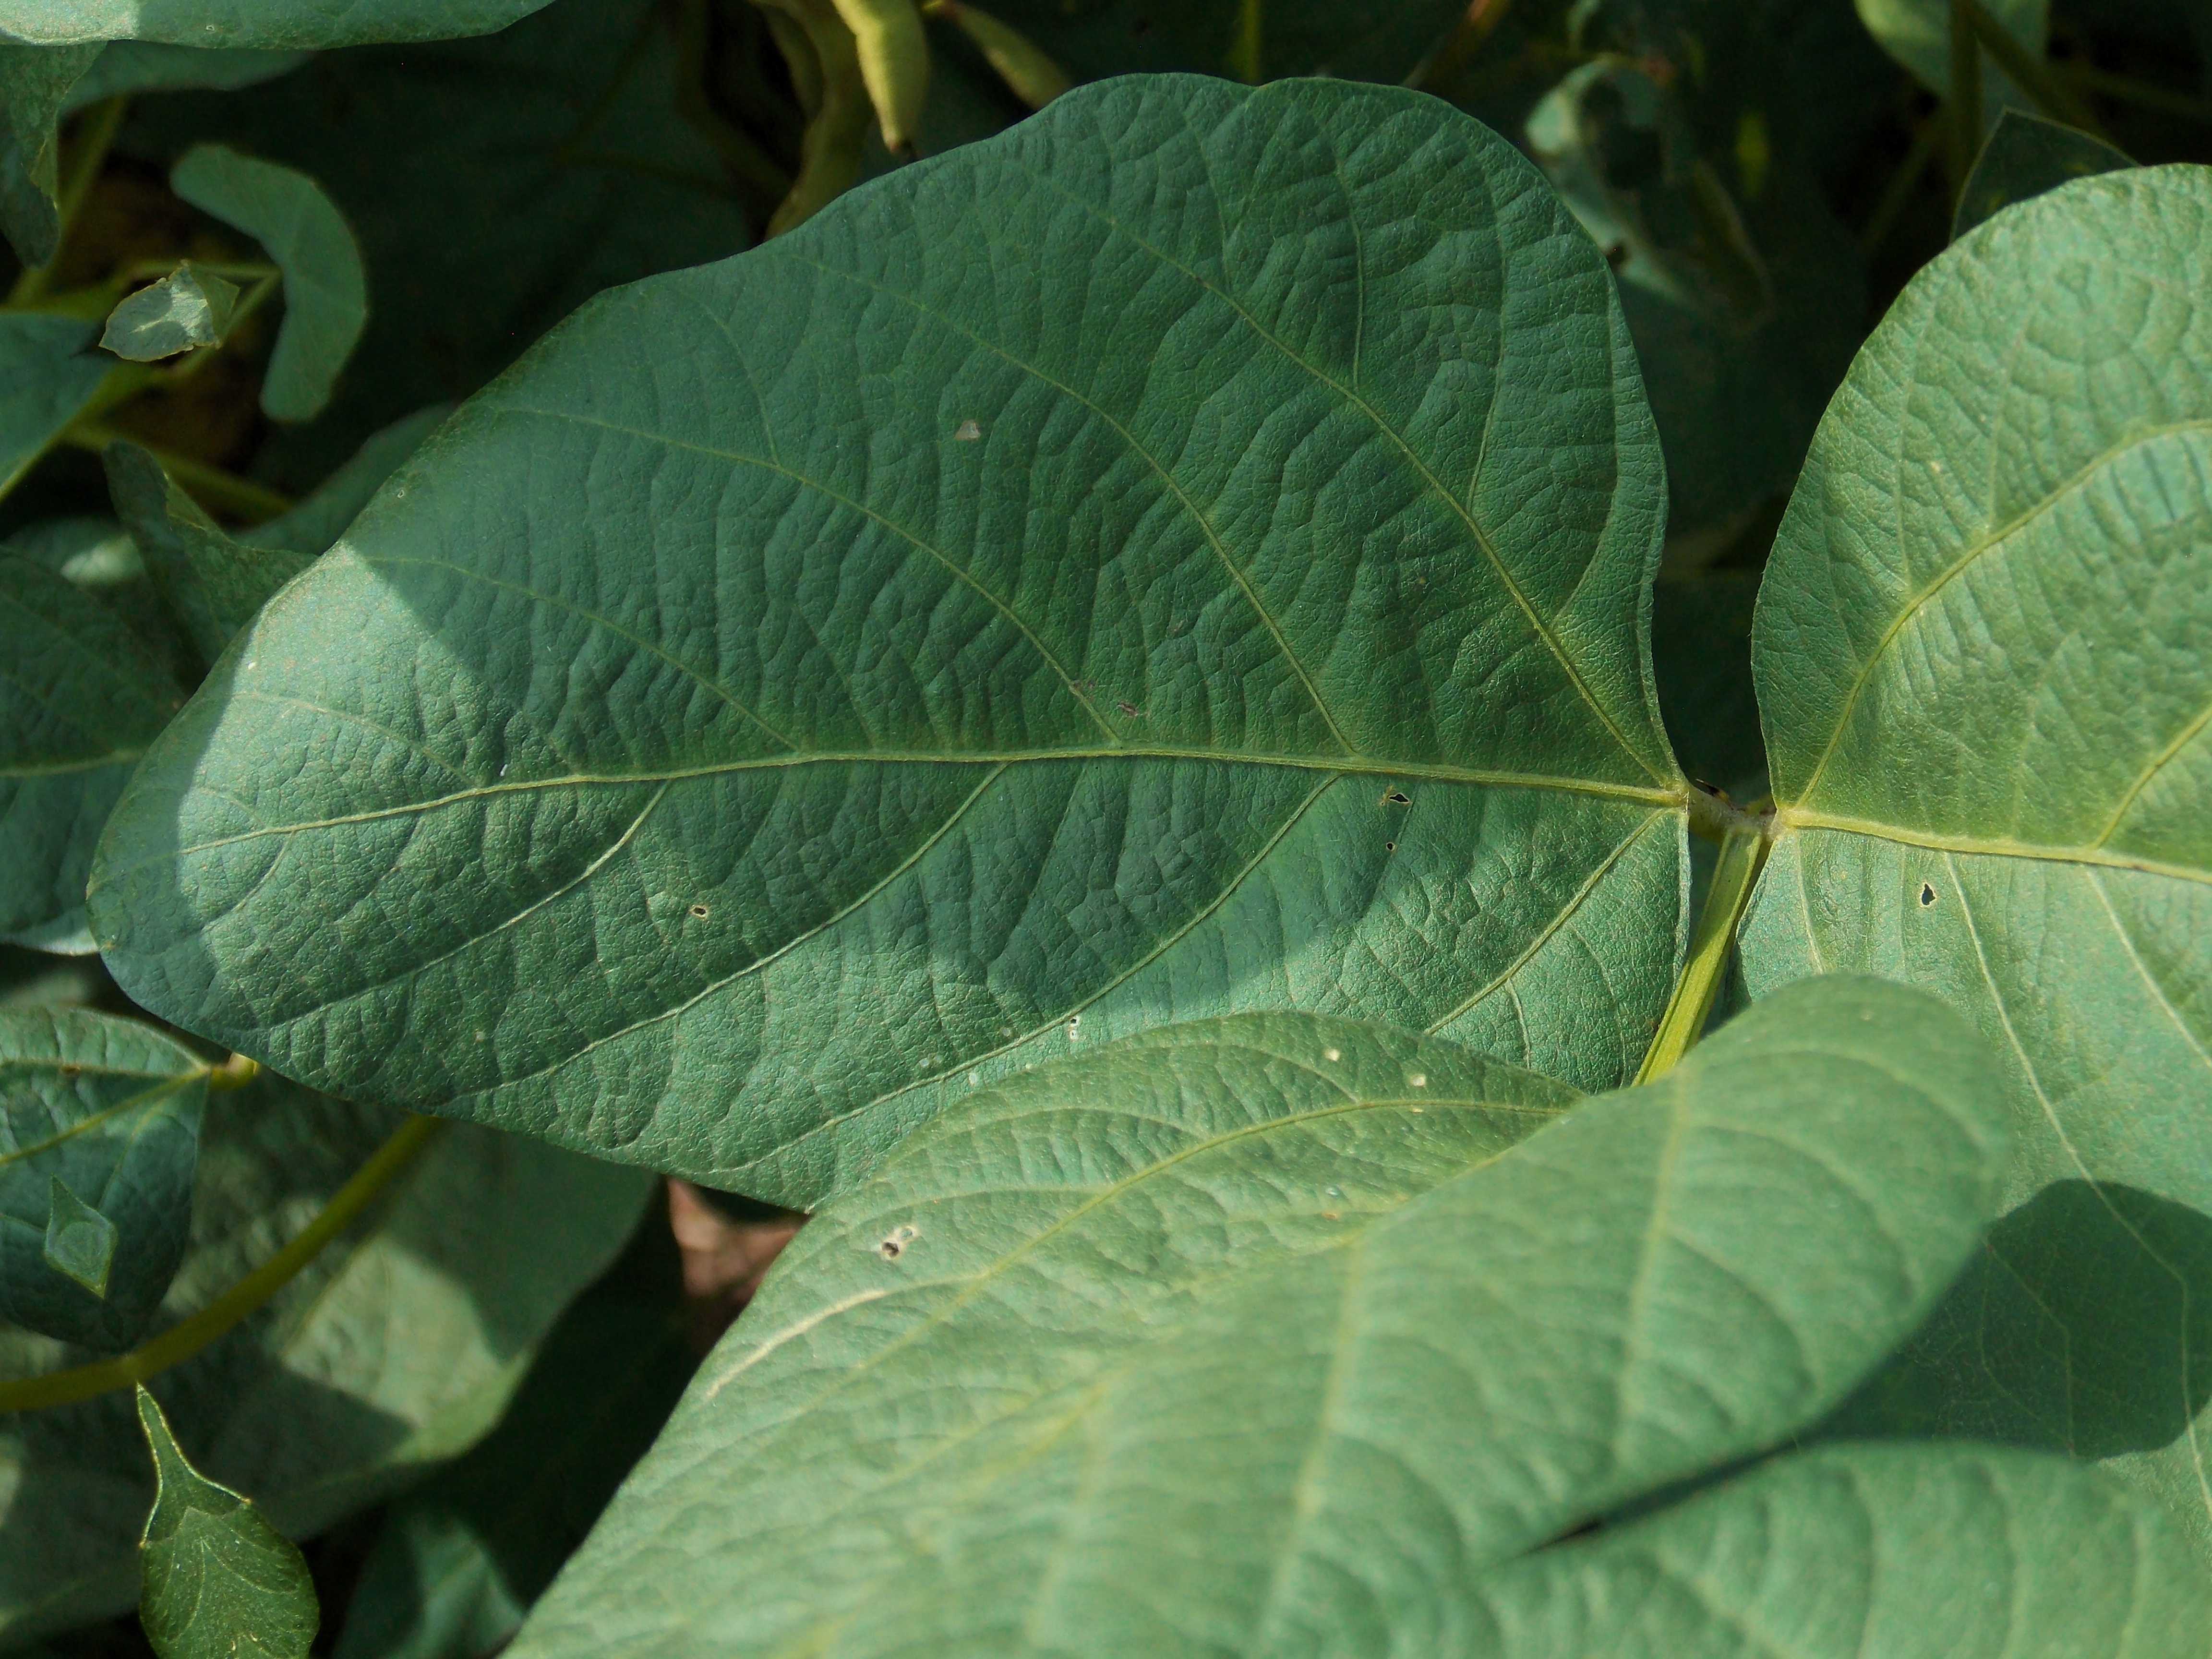
Label: Healthy